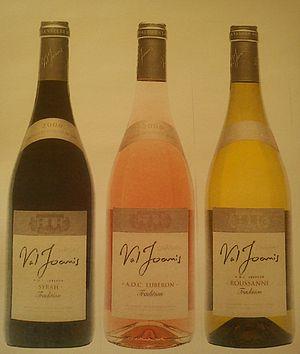
Vin AOC Luberon du Château de Val Joanis
Pertuis est une commune française située dans le département de Vaucluse, en région Provence-Alpes-Côte d'Azur. Elle est longée au sud par la Durance, qui après avoir servi de limite entre le comté de Provence et le comté de Forcalquier, sert aujourd'hui de limite entre les départements de Vaucluse et des Bouches-du-Rhône.